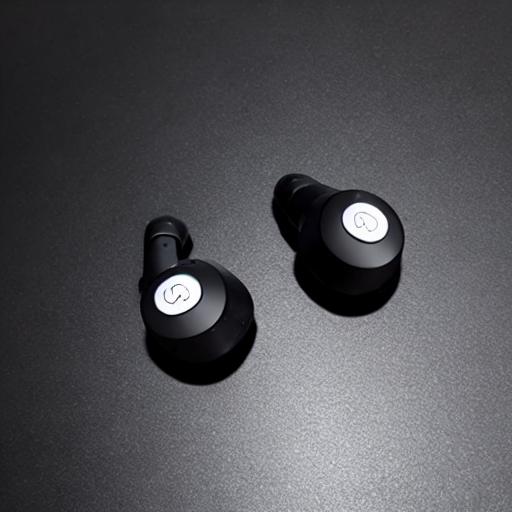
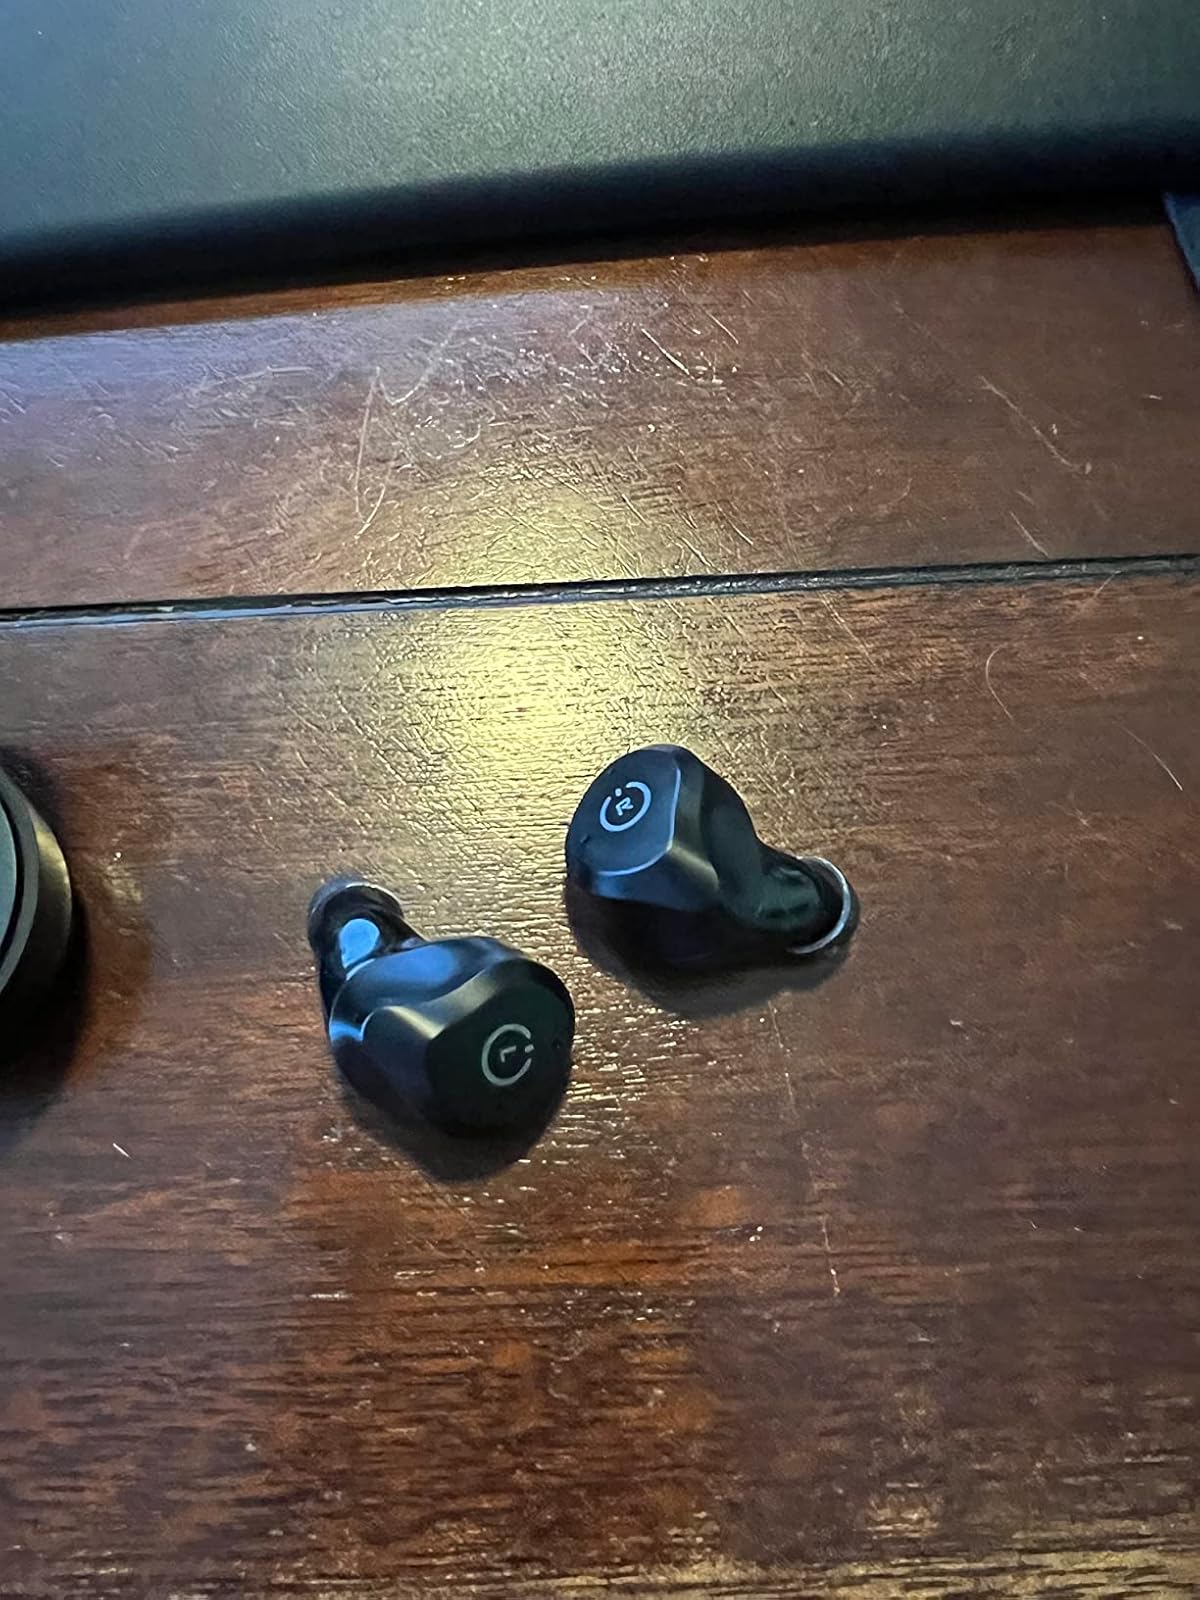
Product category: earbuds
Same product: no